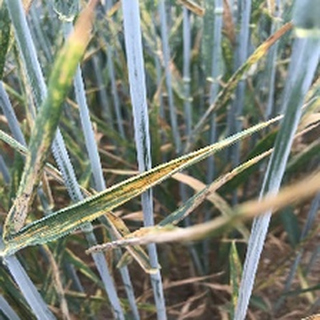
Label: wheat_yellow_rust